Edward Lear

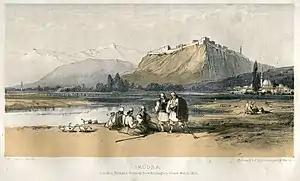
Shkodra depicted by Edward Lear: Albanians smoking by the river Drin, with the Rozafa Castle and the Lead Mosque in the background, 4 October 1848

After a long decline in his health, Lear died at his villa in 1888 of heart disease, which he had since at least 1870. Lear's funeral was described as a sad, lonely affair by the wife of Dr. Hassall, Lear's physician, none of Lear's many lifelong friends being able to attend.